Comet, Queensland

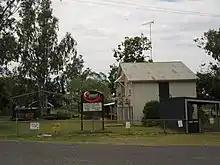
Comet State School, 2021

Originally called Cometville, the town takes its name from the Comet River, named by explorer Ludwig Leichhardt, who made observations of Comet Wilmot (C/1844 Y2) in the area on 29 December 1844.